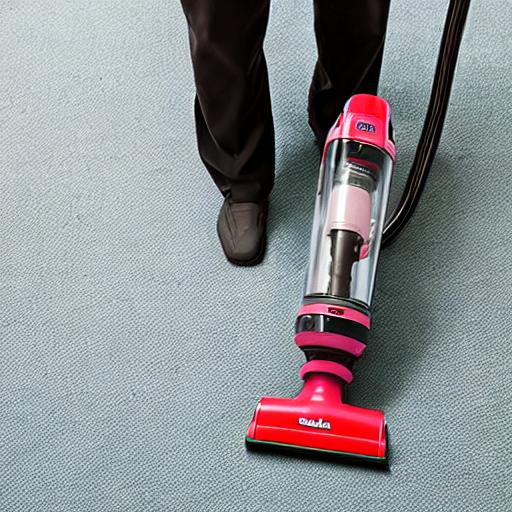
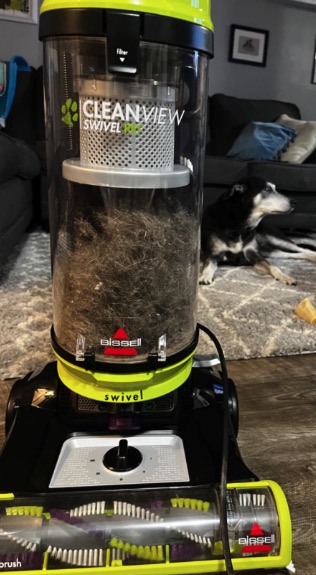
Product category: items_vacuum
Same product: no